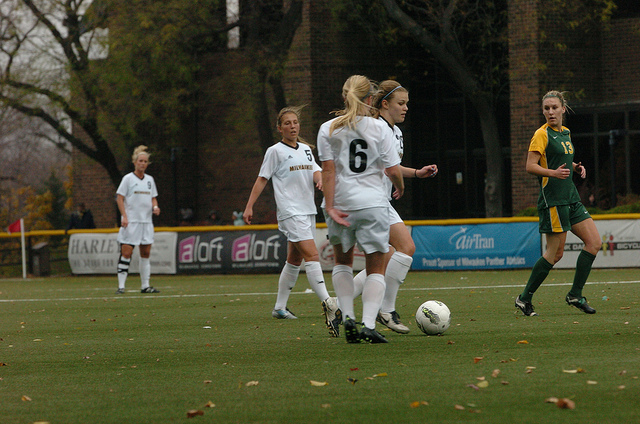
nữ cầu thủ áo xanh đang quan sát chuyển động của các nữ cầu thủ áo trắng